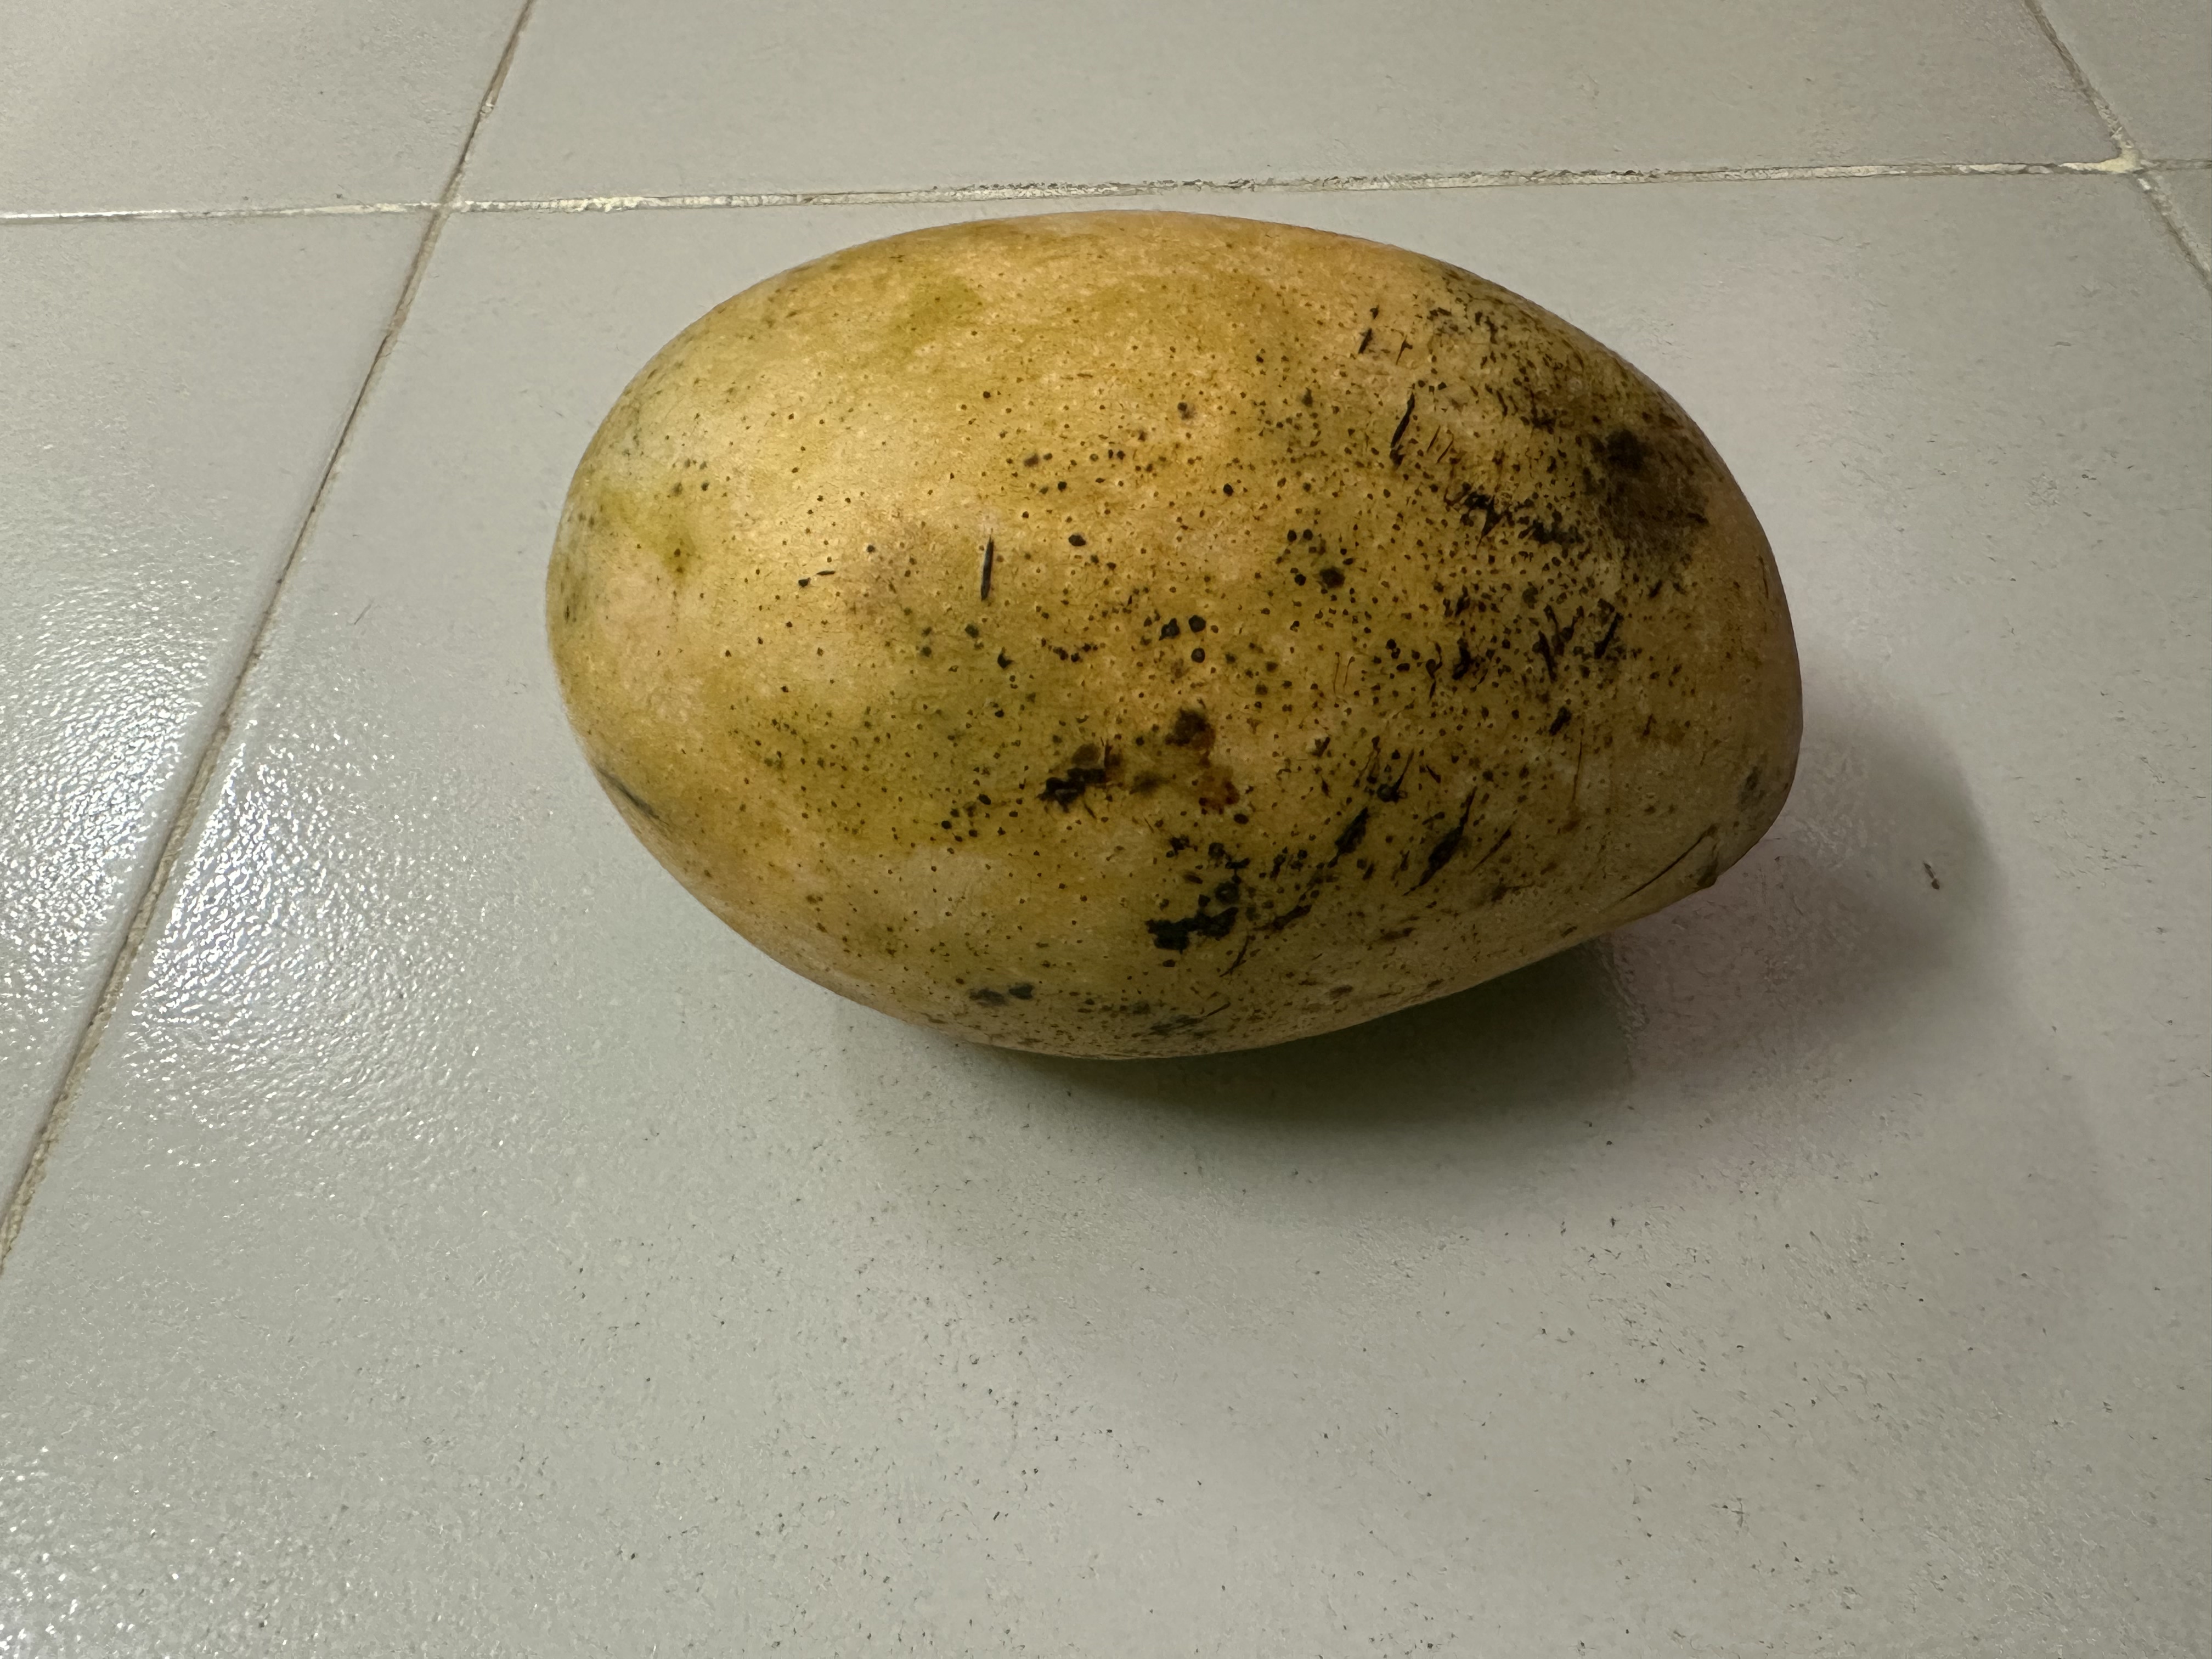
Mango variety: Mollika